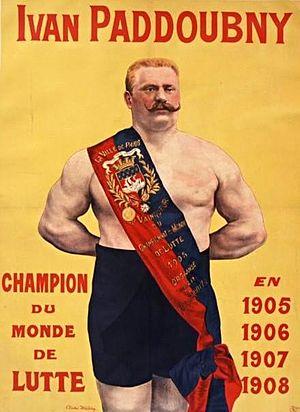
Ivan Maksimovich Poddoubny, né le 26 septembre 1871 dans le village de Bogodoukhovka, dans l'ouïezd de Zolotonocha, dans le gouvernement de Poltava dans l’Empire russe et mort le 8 août 1949 à Ieїsk, en Union soviétique, est un lutteur, athlète professionnel et artiste de cirque russe puis soviétique, descendant de cosaques zaporogues.